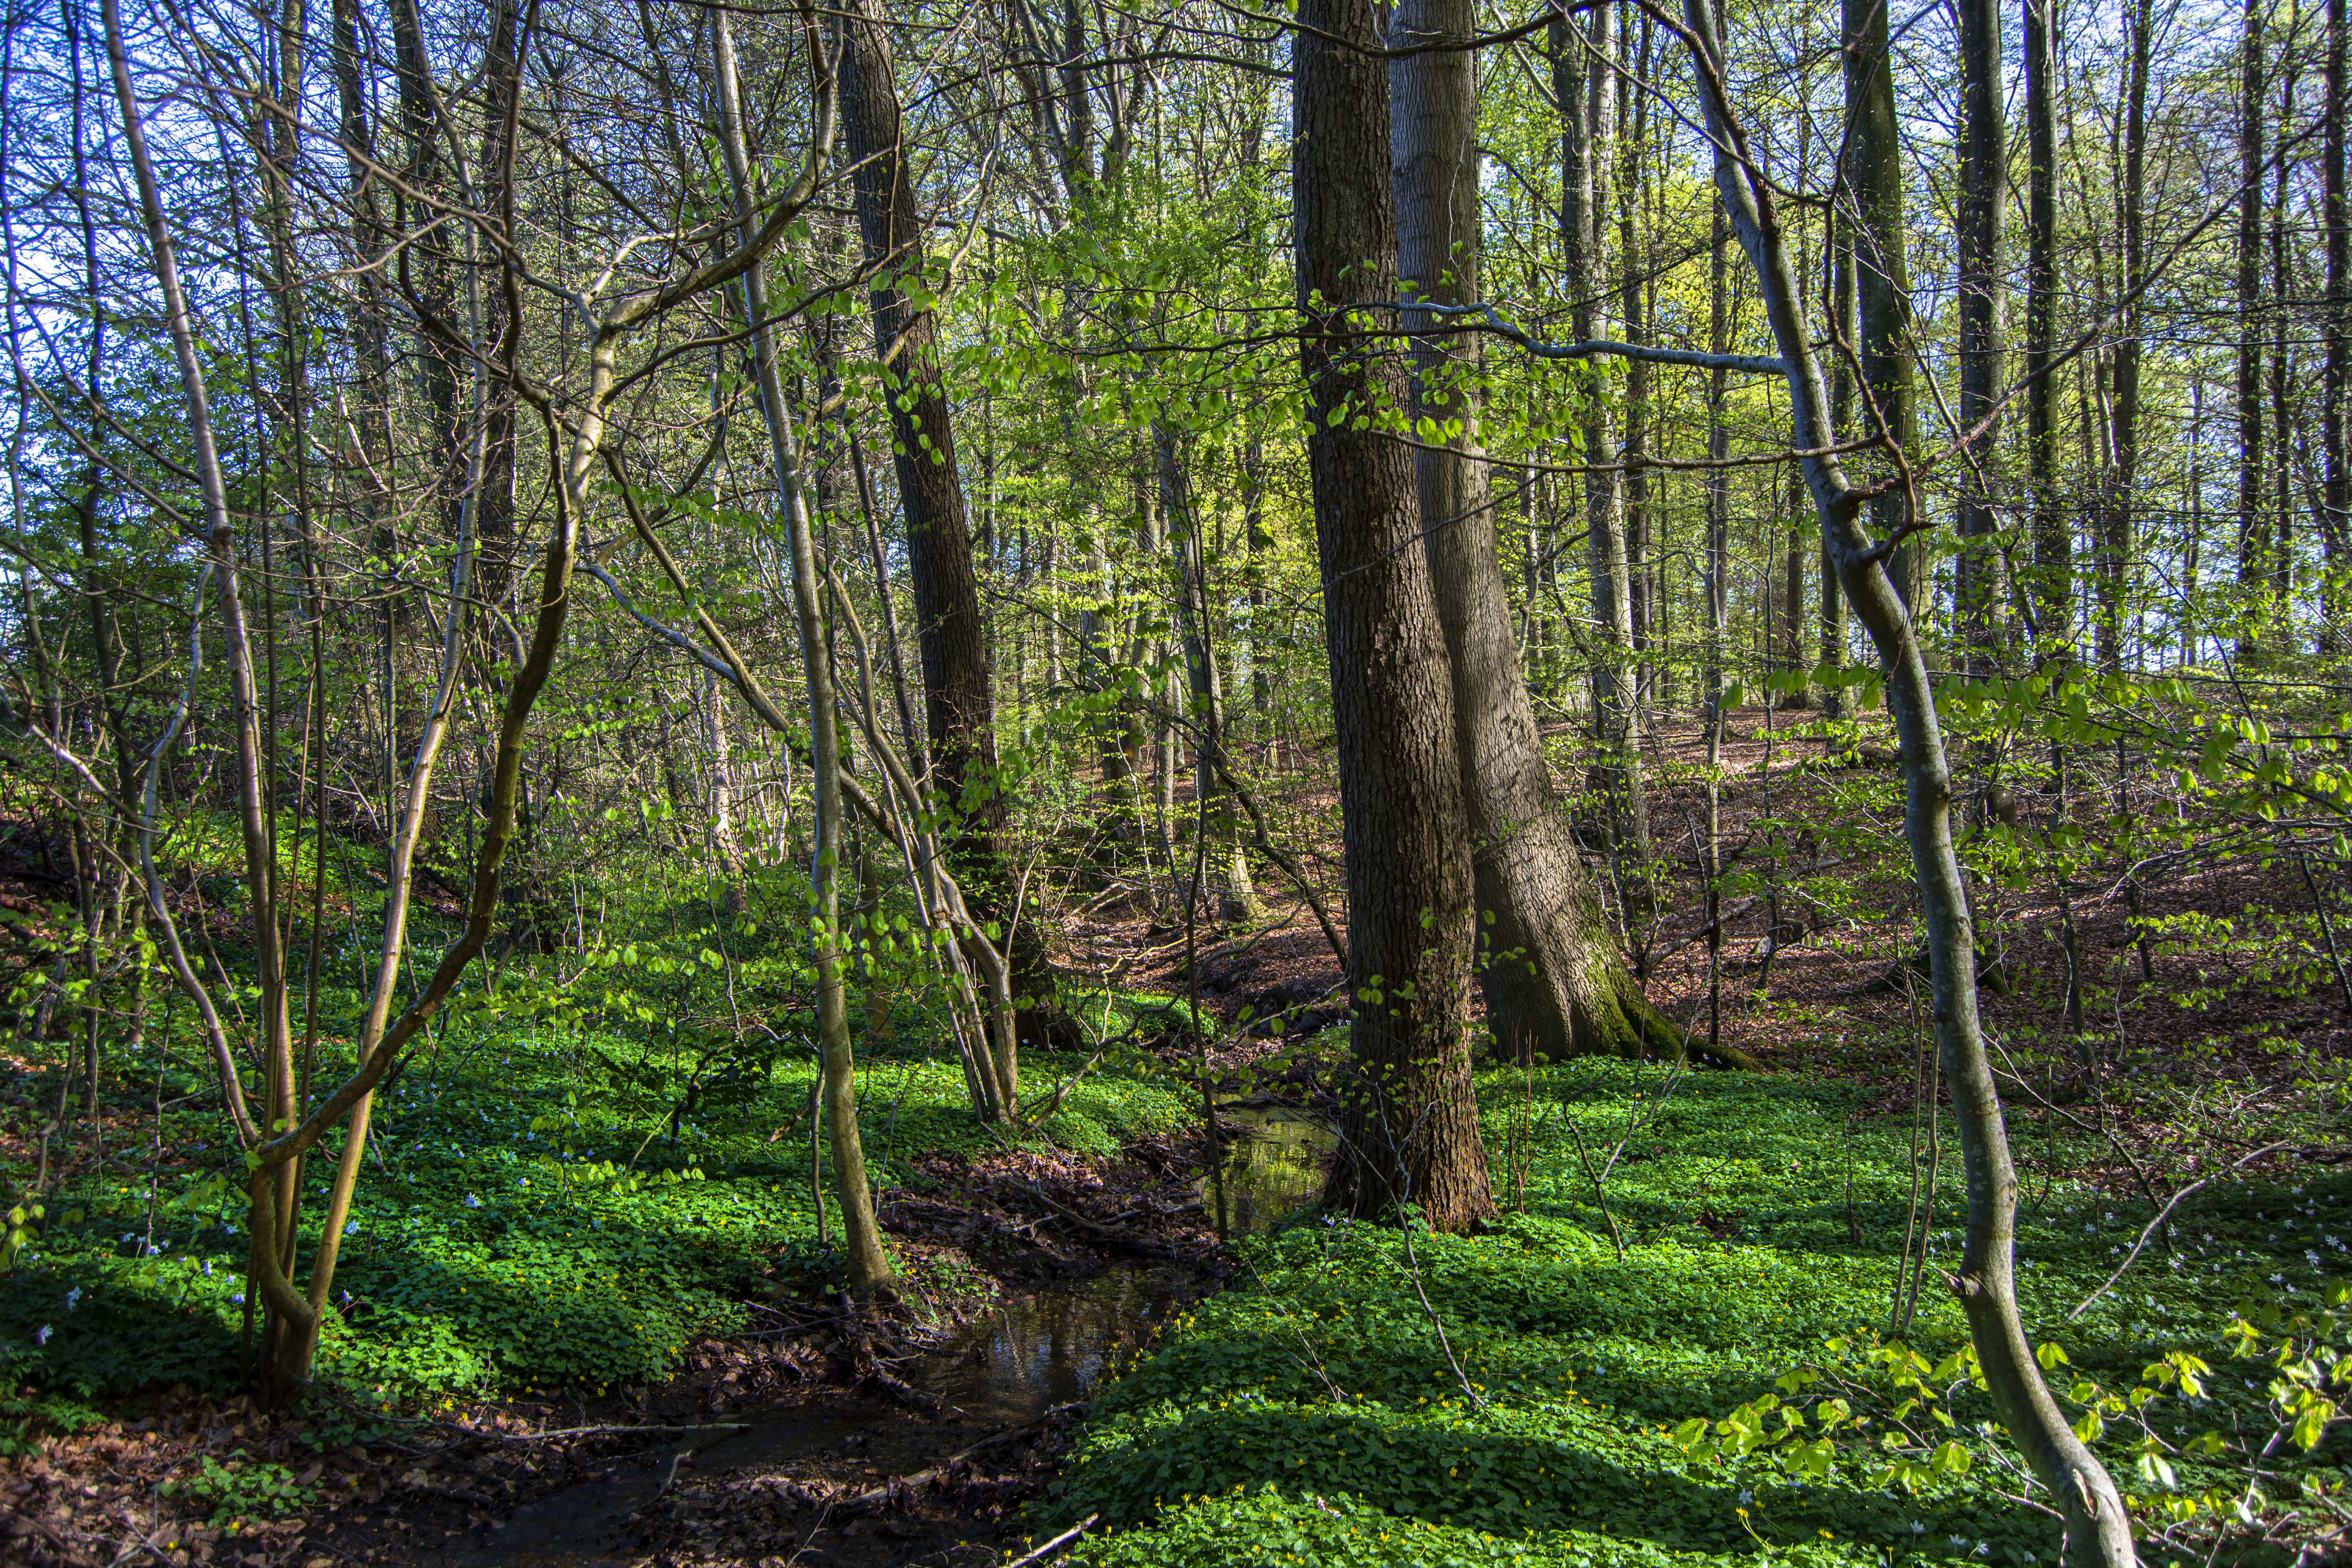
spring, forest, trees, nature, blossom, springtime, green, landscape, plant, tree, wood, natural landscape, terrestrial plant, trunk, grass, deciduous, groundcover, sky, temperate broadleaf and mixed forest, spruce fir forest, grove, woodland, path, riparian forest, jungle, shrub, temperate coniferous forest, tropical and subtropical coniferous forests, Northern hardwood forest, old growth forest, soil, plant stem, valdivian temperate rain forest, twig, vascular plant, trail, grassland, rainforest, plantation